Tucker County Courthouse and Jail

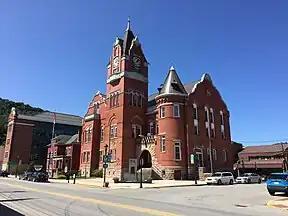
The courthouse in 2021

The Tucker County Courthouse and Jail in Parsons, West Virginia was built between 1898 and 1900 in a combination of Flemish Renaissance and Romanesque Revival styles. The red pressed-brick structure is flanked by a "jail and jailer's residence" built in 1896 in a similar style.